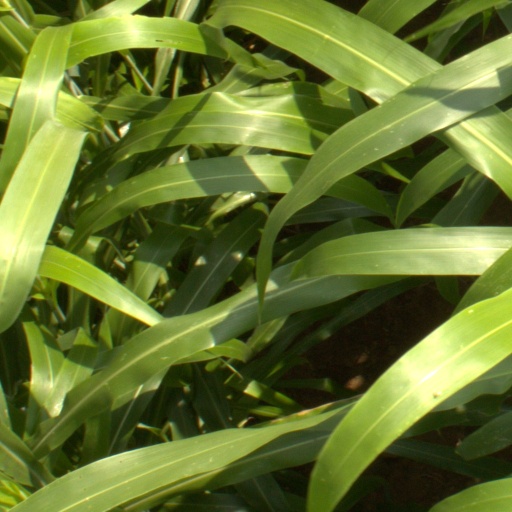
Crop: sorghum